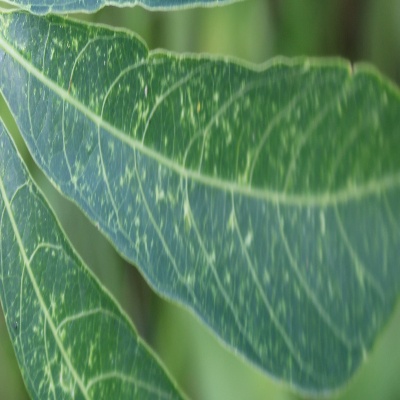
Crop: Cassava
Condition: green mite